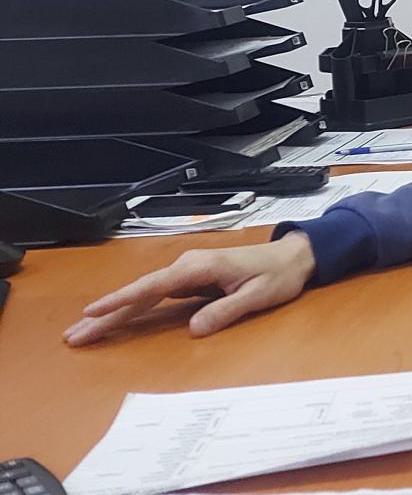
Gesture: no_gesture